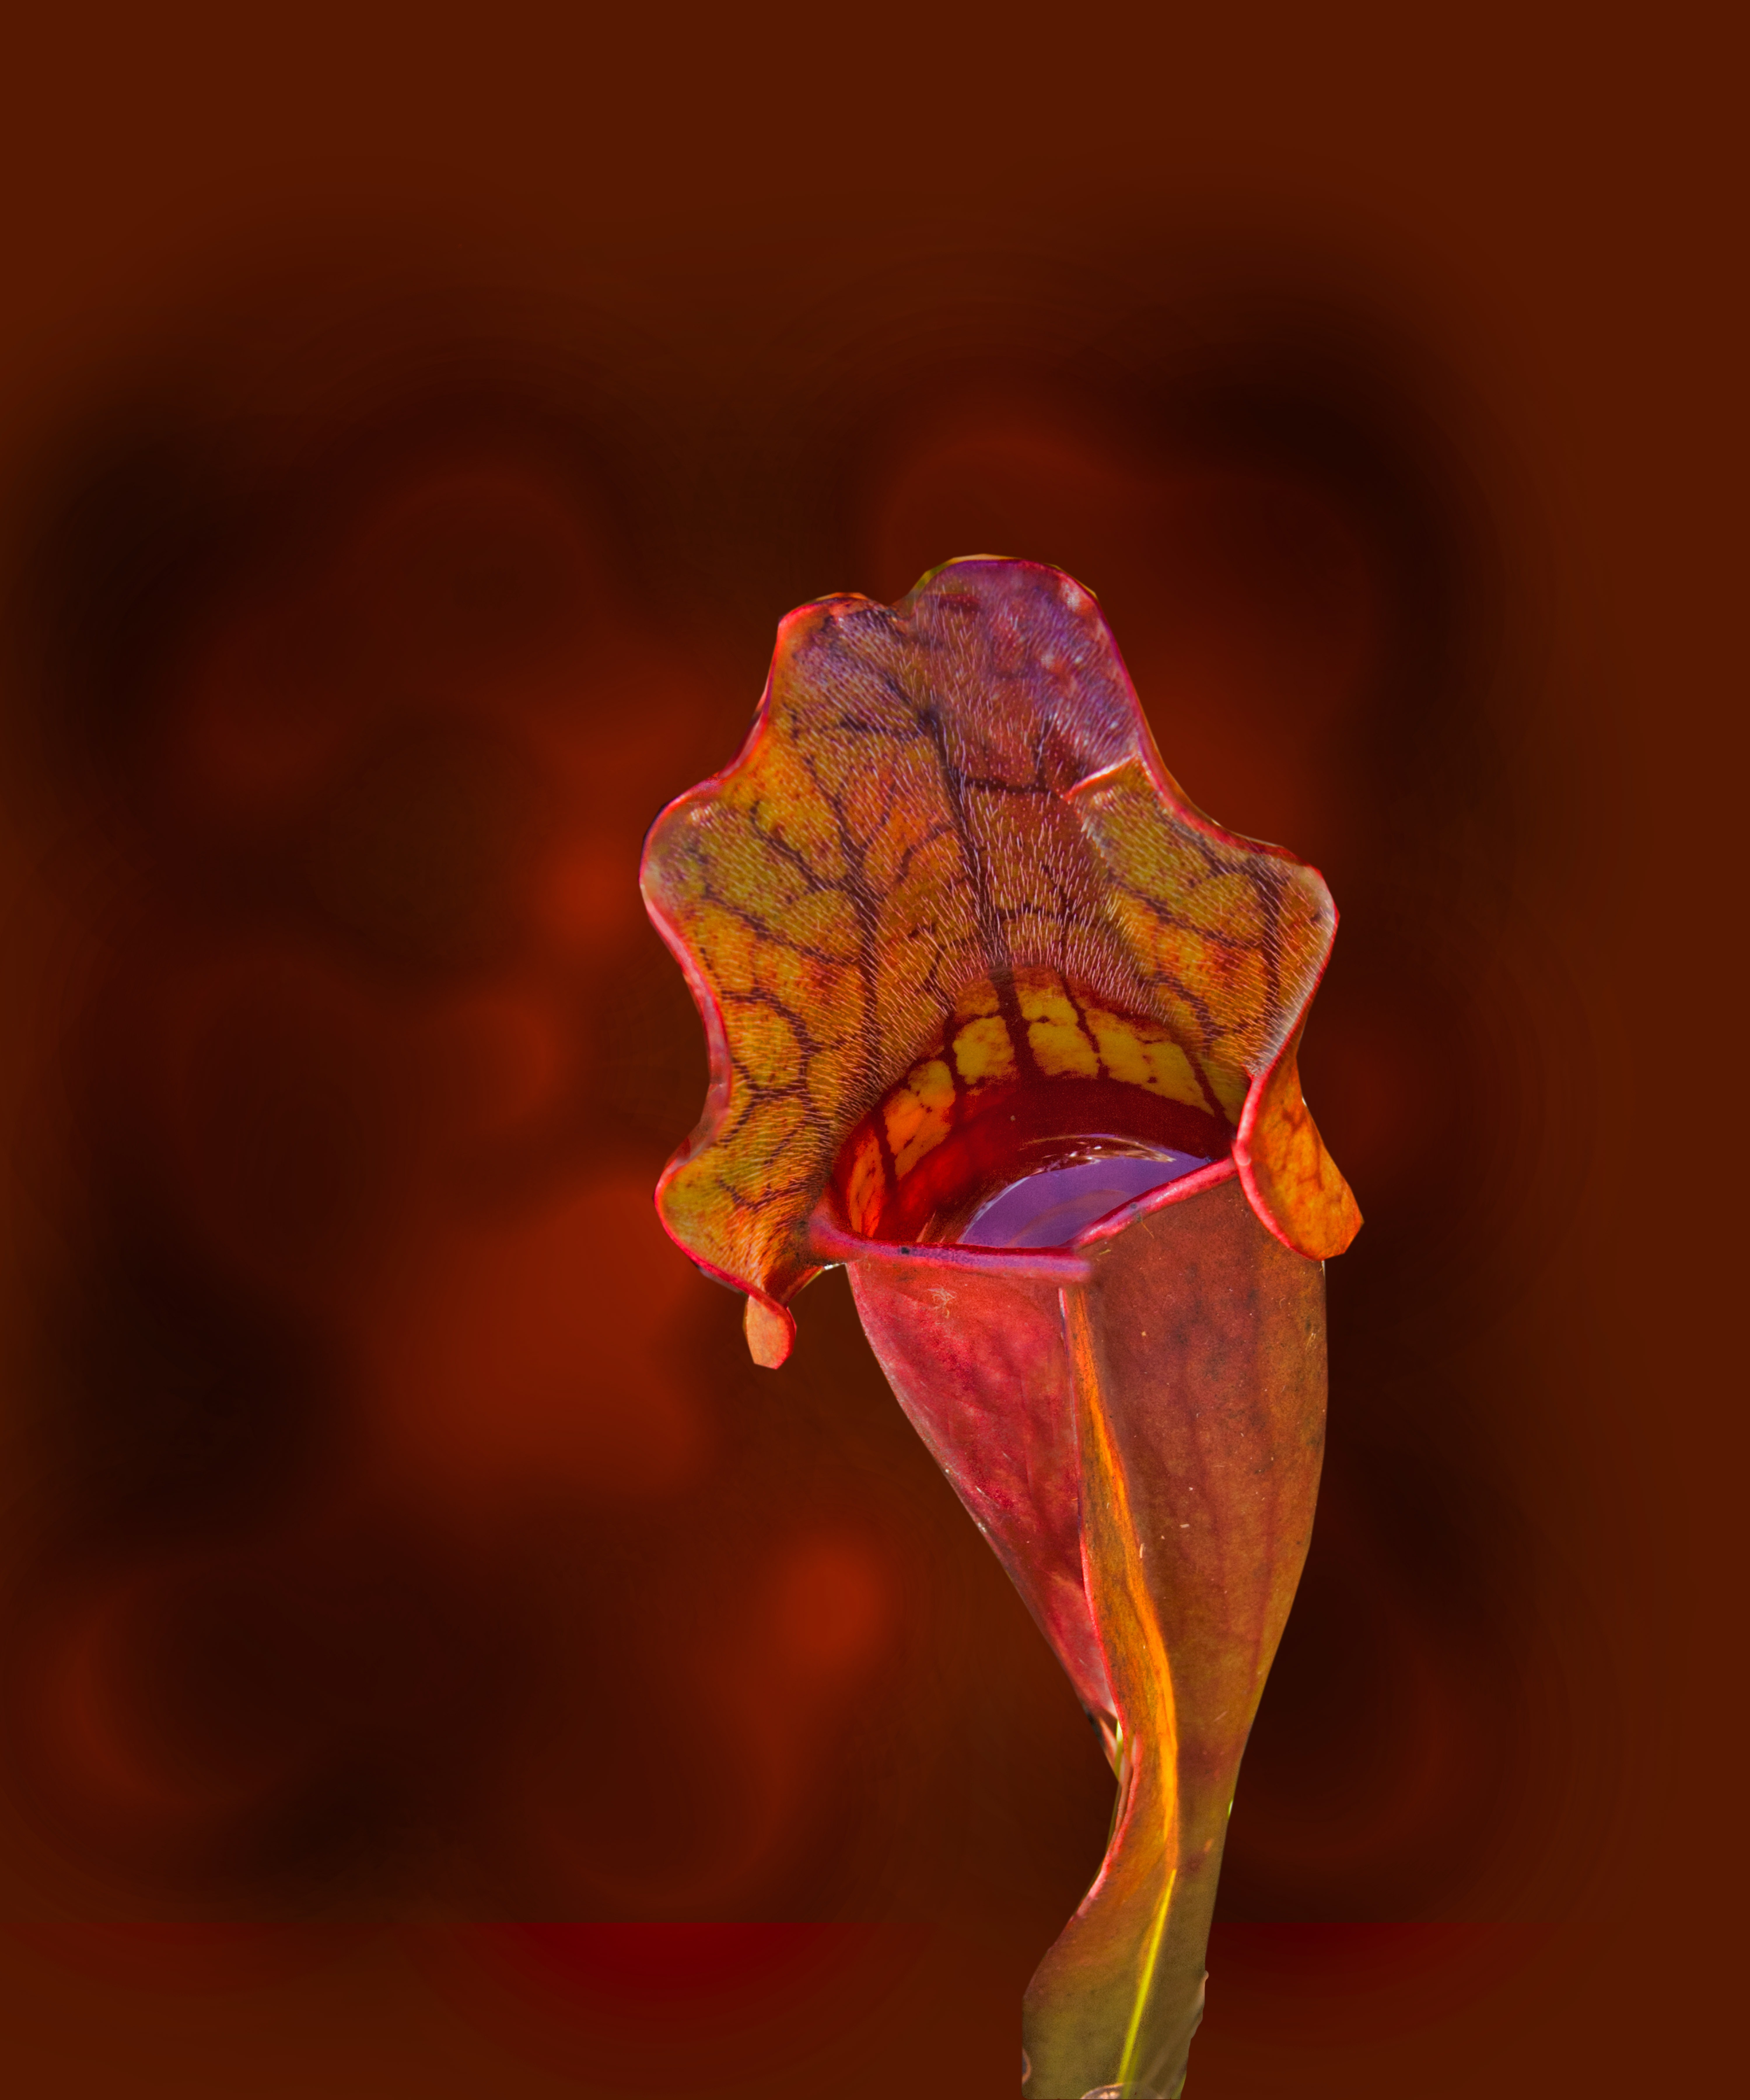
plant, photography, leaf, flower, petal, orange, red, color, autumn, yellow, flora, close up, human body, eye, bog, organ, macro photography, carnivorous plant, sarracenia purpurea, sarraceniaceae, purple pitcher plant, northern pitcher plant, side saddle flower